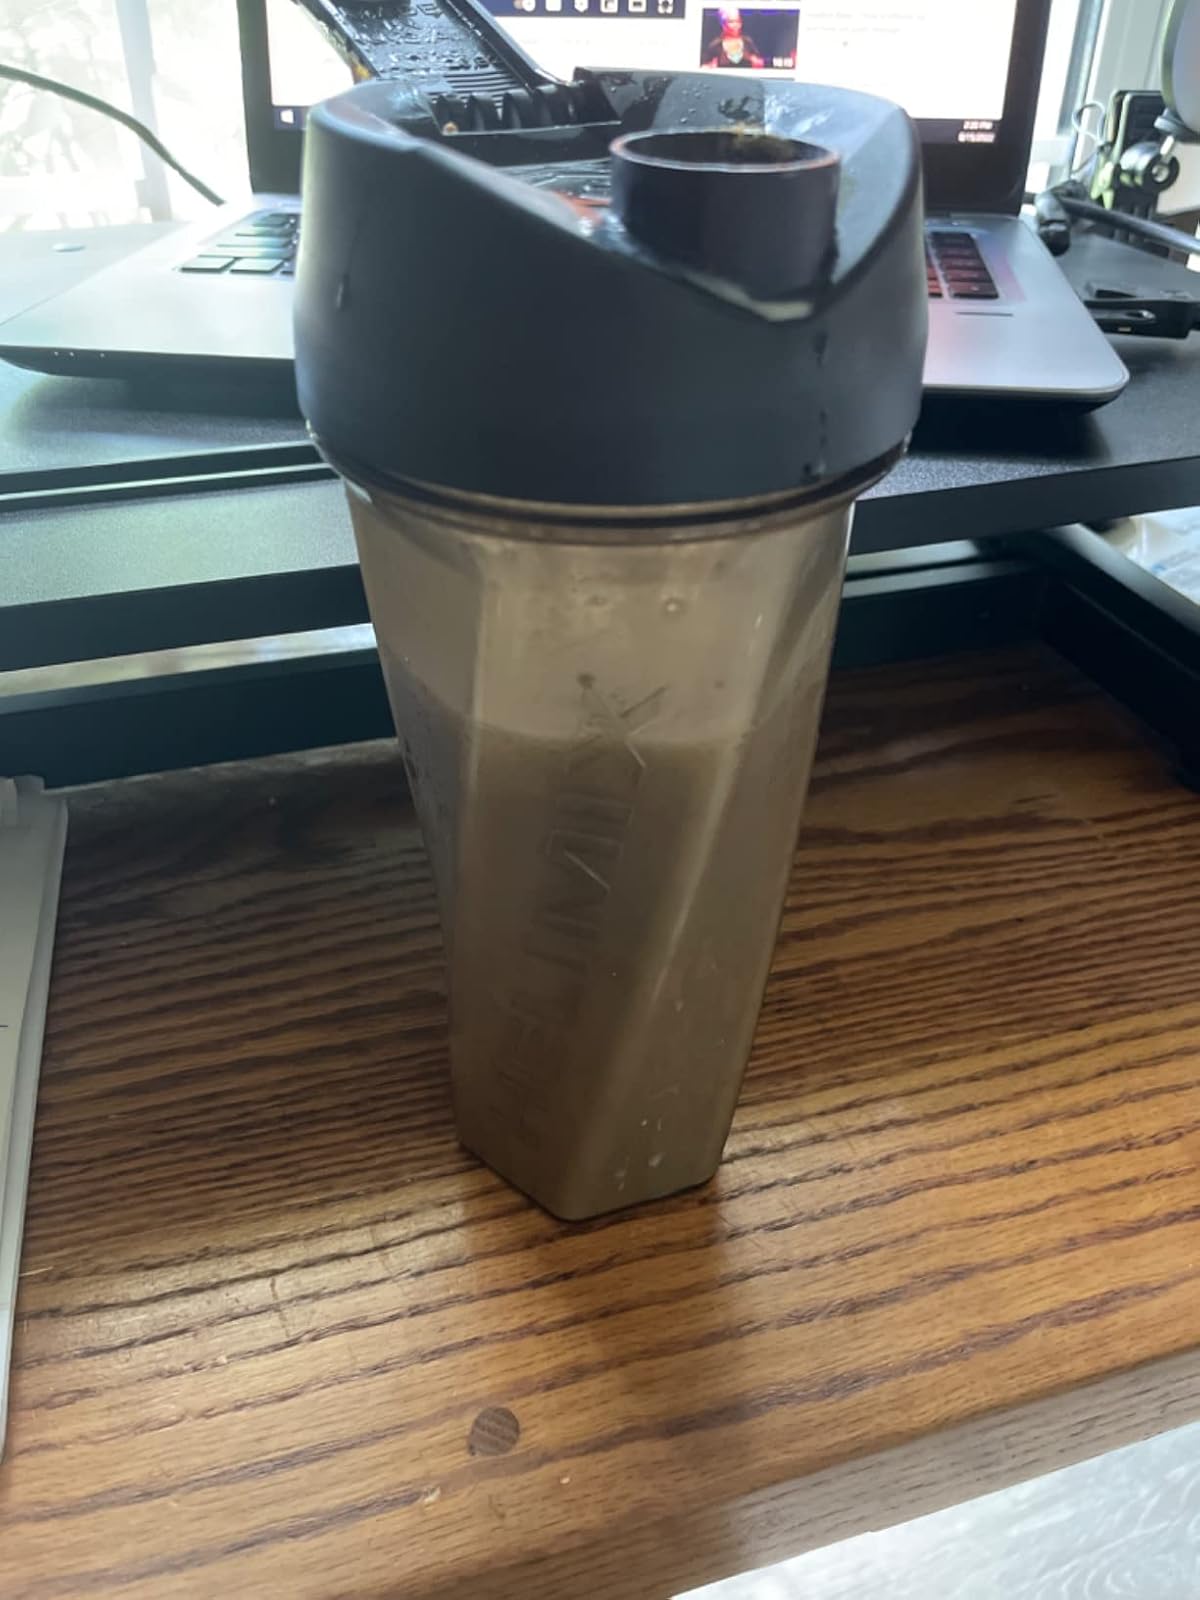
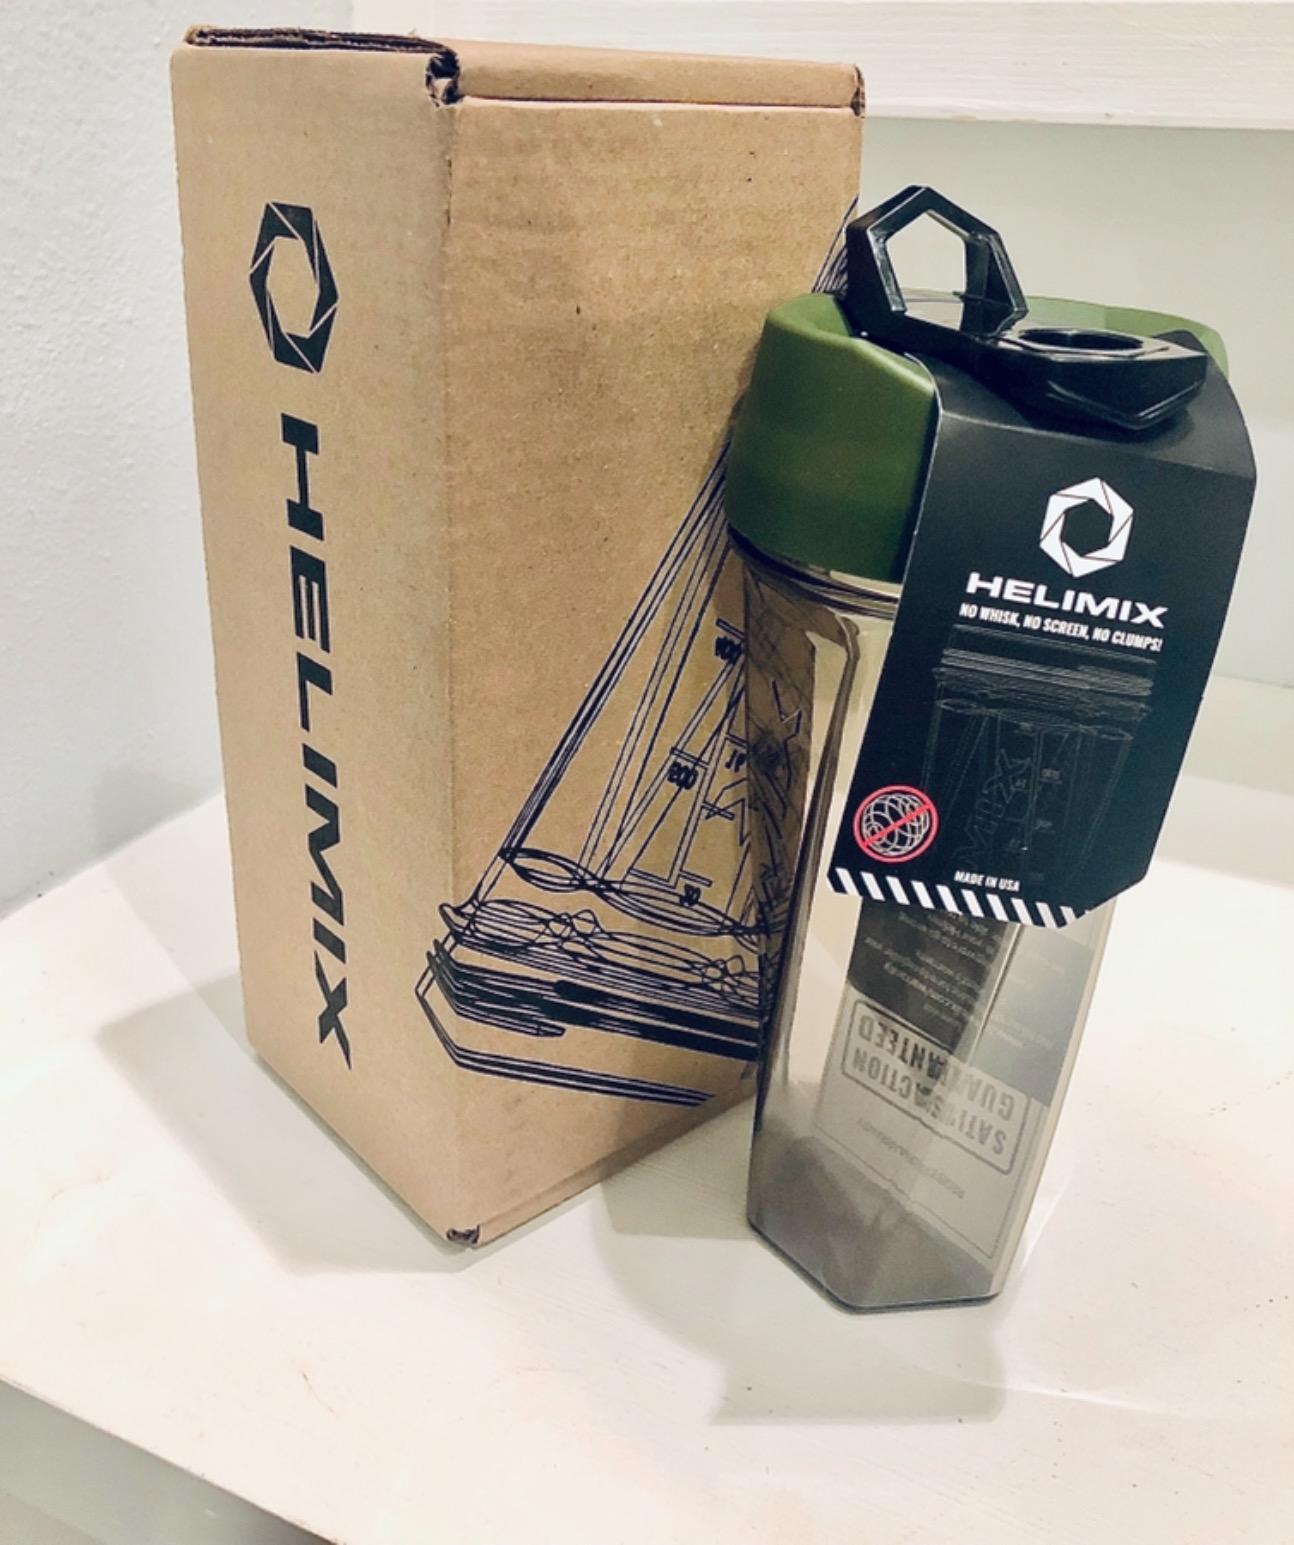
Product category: items_blender
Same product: no